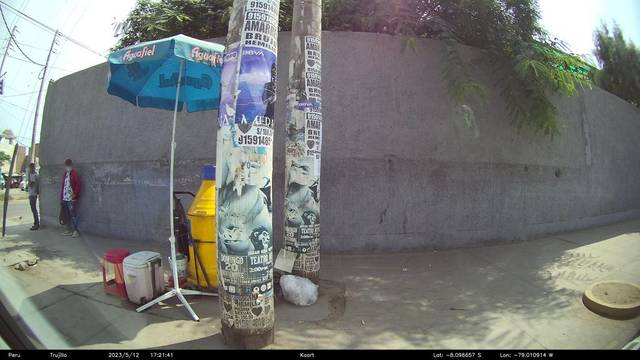
Region: Peru
Coordinates: -8.097, -79.011